Self-immolation protests by Tibetans in China

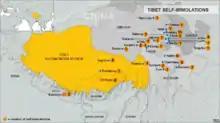
Map of Tibetan self-immolations, updated 27 August 2012

As of May 2022, 160 monks, nuns, and ordinary people have self-immolated in Tibet since 27 February 2009, when Tapey, a young monk from Kirti Monastery, set himself on fire in the marketplace in Ngawa City, Ngawa County, Sichuan. According to the International Campaign for Tibet (ICT), "Chinese police have beaten, shot, isolated, and disappeared self-immolators who survived."